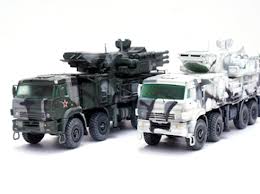
Label: Air Defense